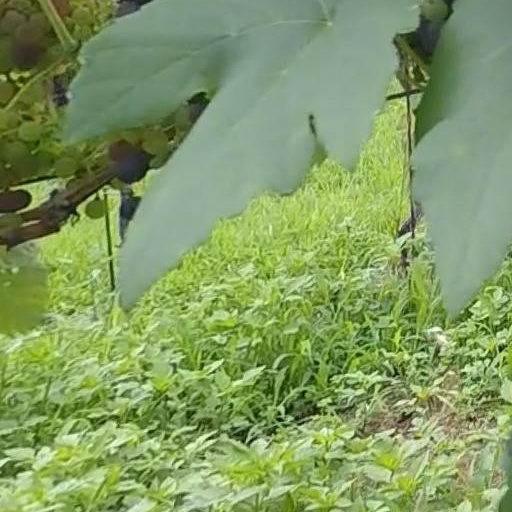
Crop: grape